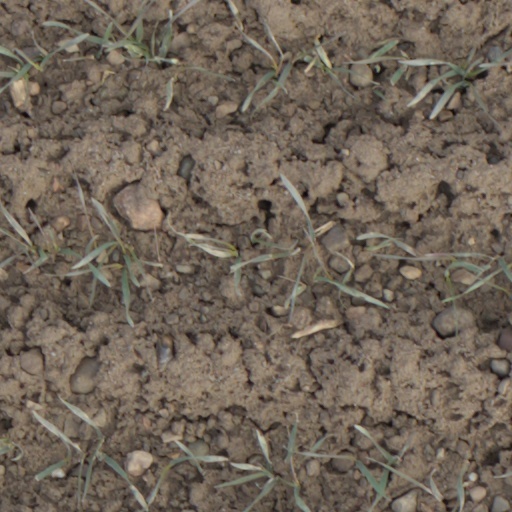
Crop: wheat